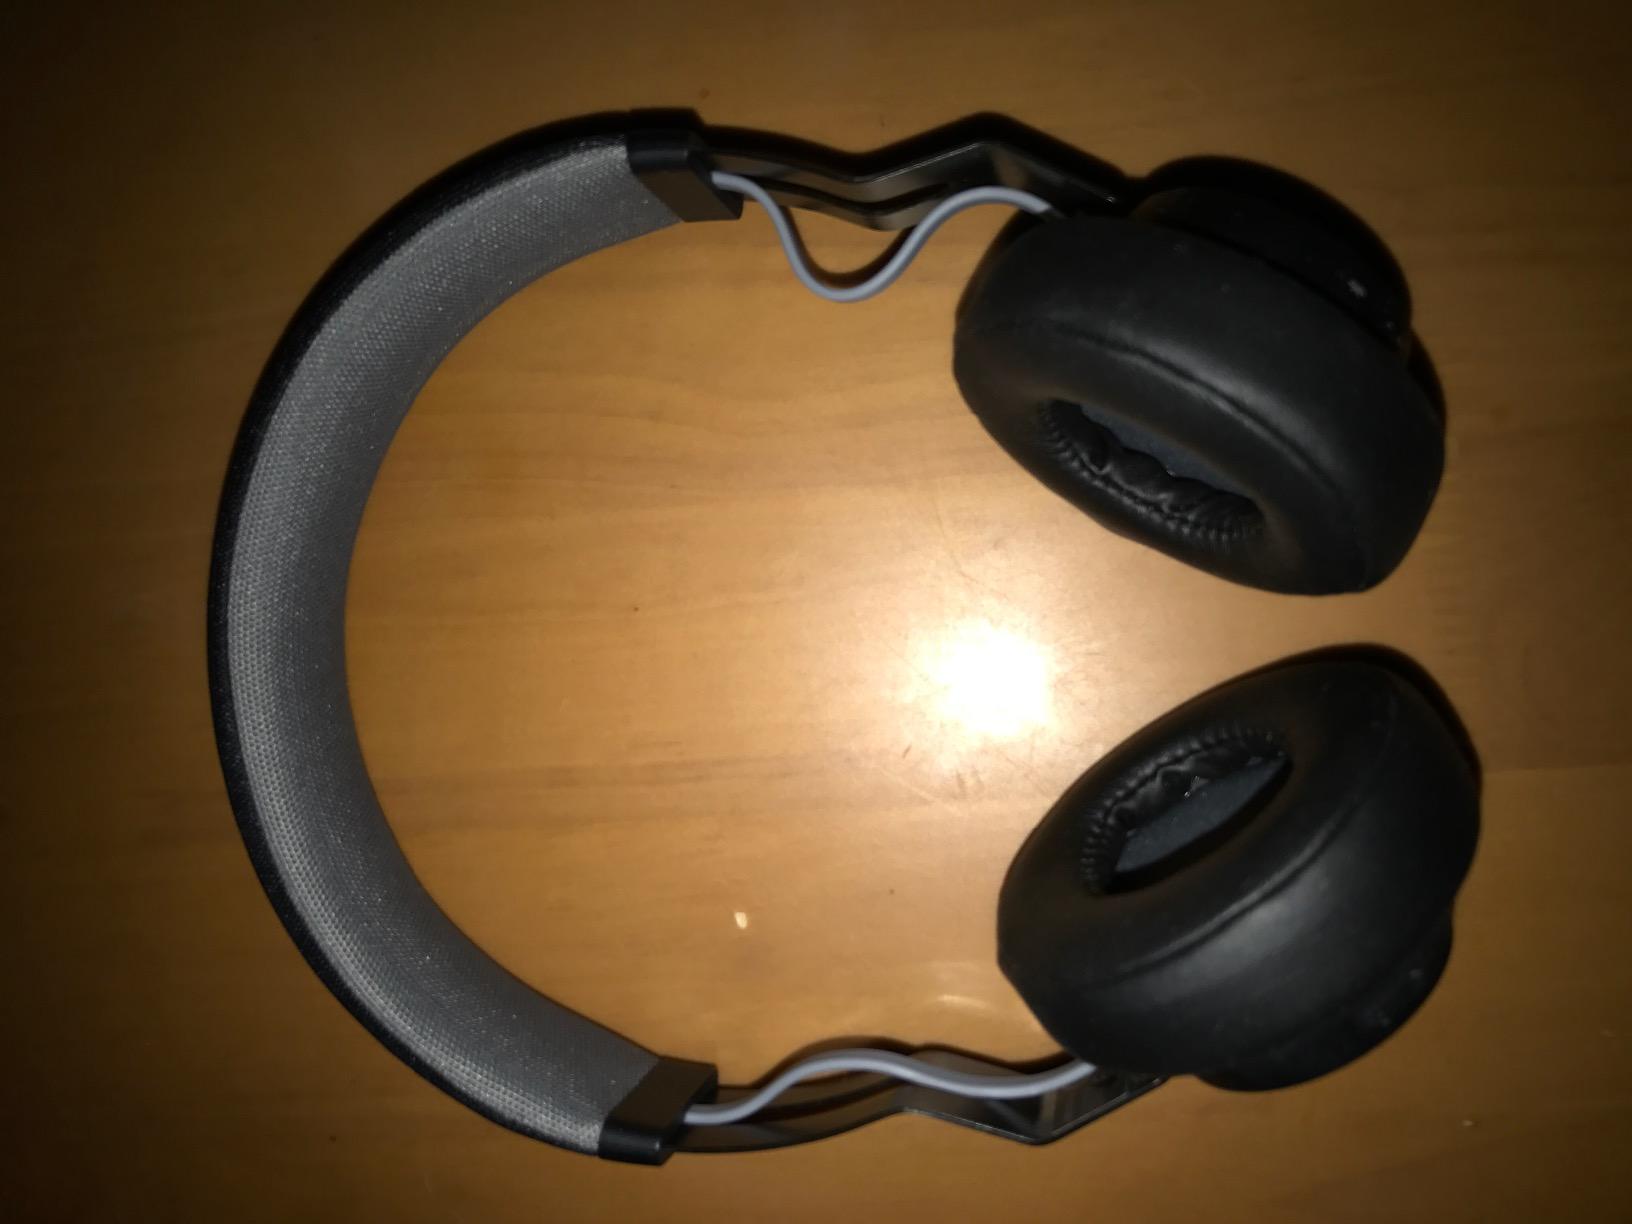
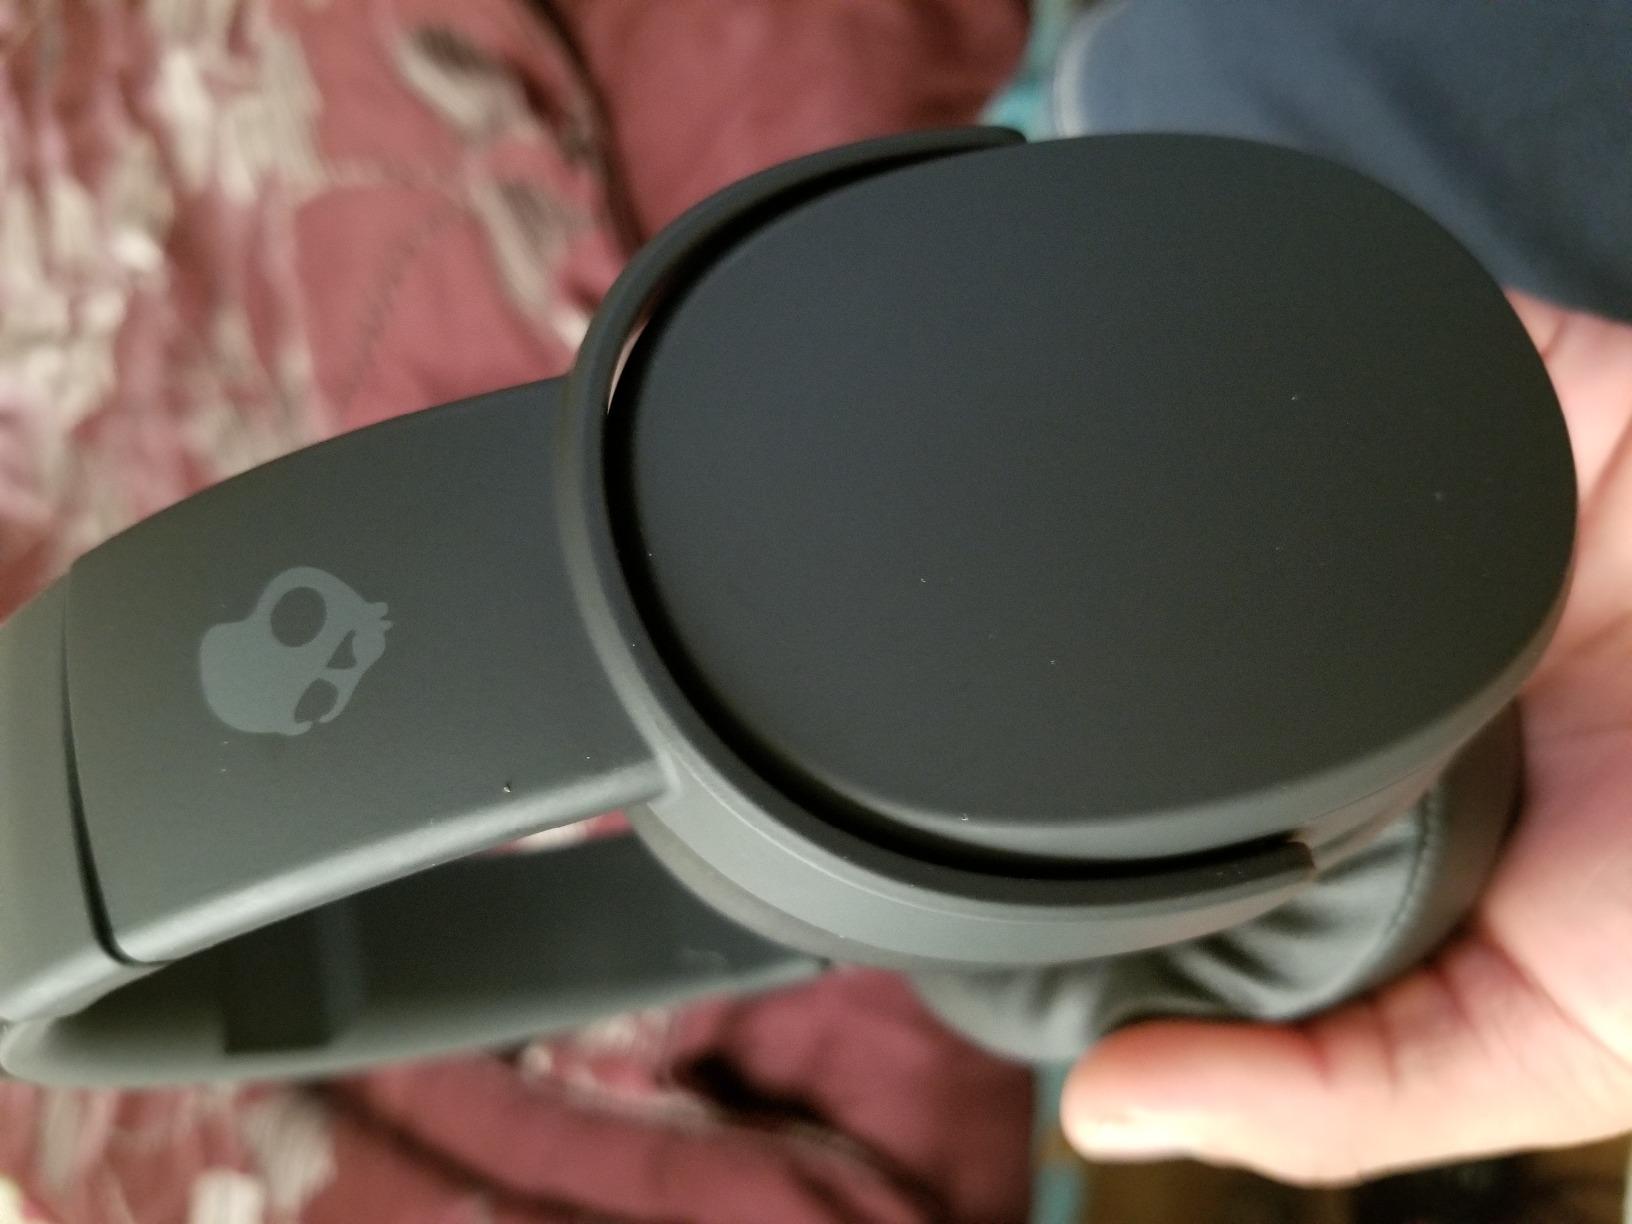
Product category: headphones
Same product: no